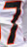
Number: 7